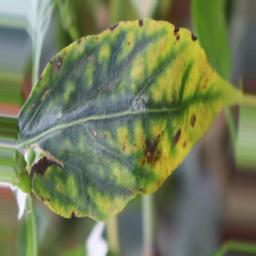
Label: nutritional